House of La Fayette

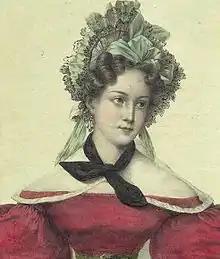
Marie Antoinette Virginie du Motier

Virginie married Louis de Lasteyrie on 20 April 1803. They had four children: Pauline, who married Charles de Rémusat, Mélanie, who married (a friend of de Tocqueville), in 1831, Octavie, and their son, Adrien Jules de Lasteyrie (1810–1883) married Olivia de Rohan-Chabot (1813–1899), the daughter of the émigré Louis de Rohan, Vicomte de Chabot, and Lady Charlotte Fitzgerald, daughter of the second Duke of Leinster.